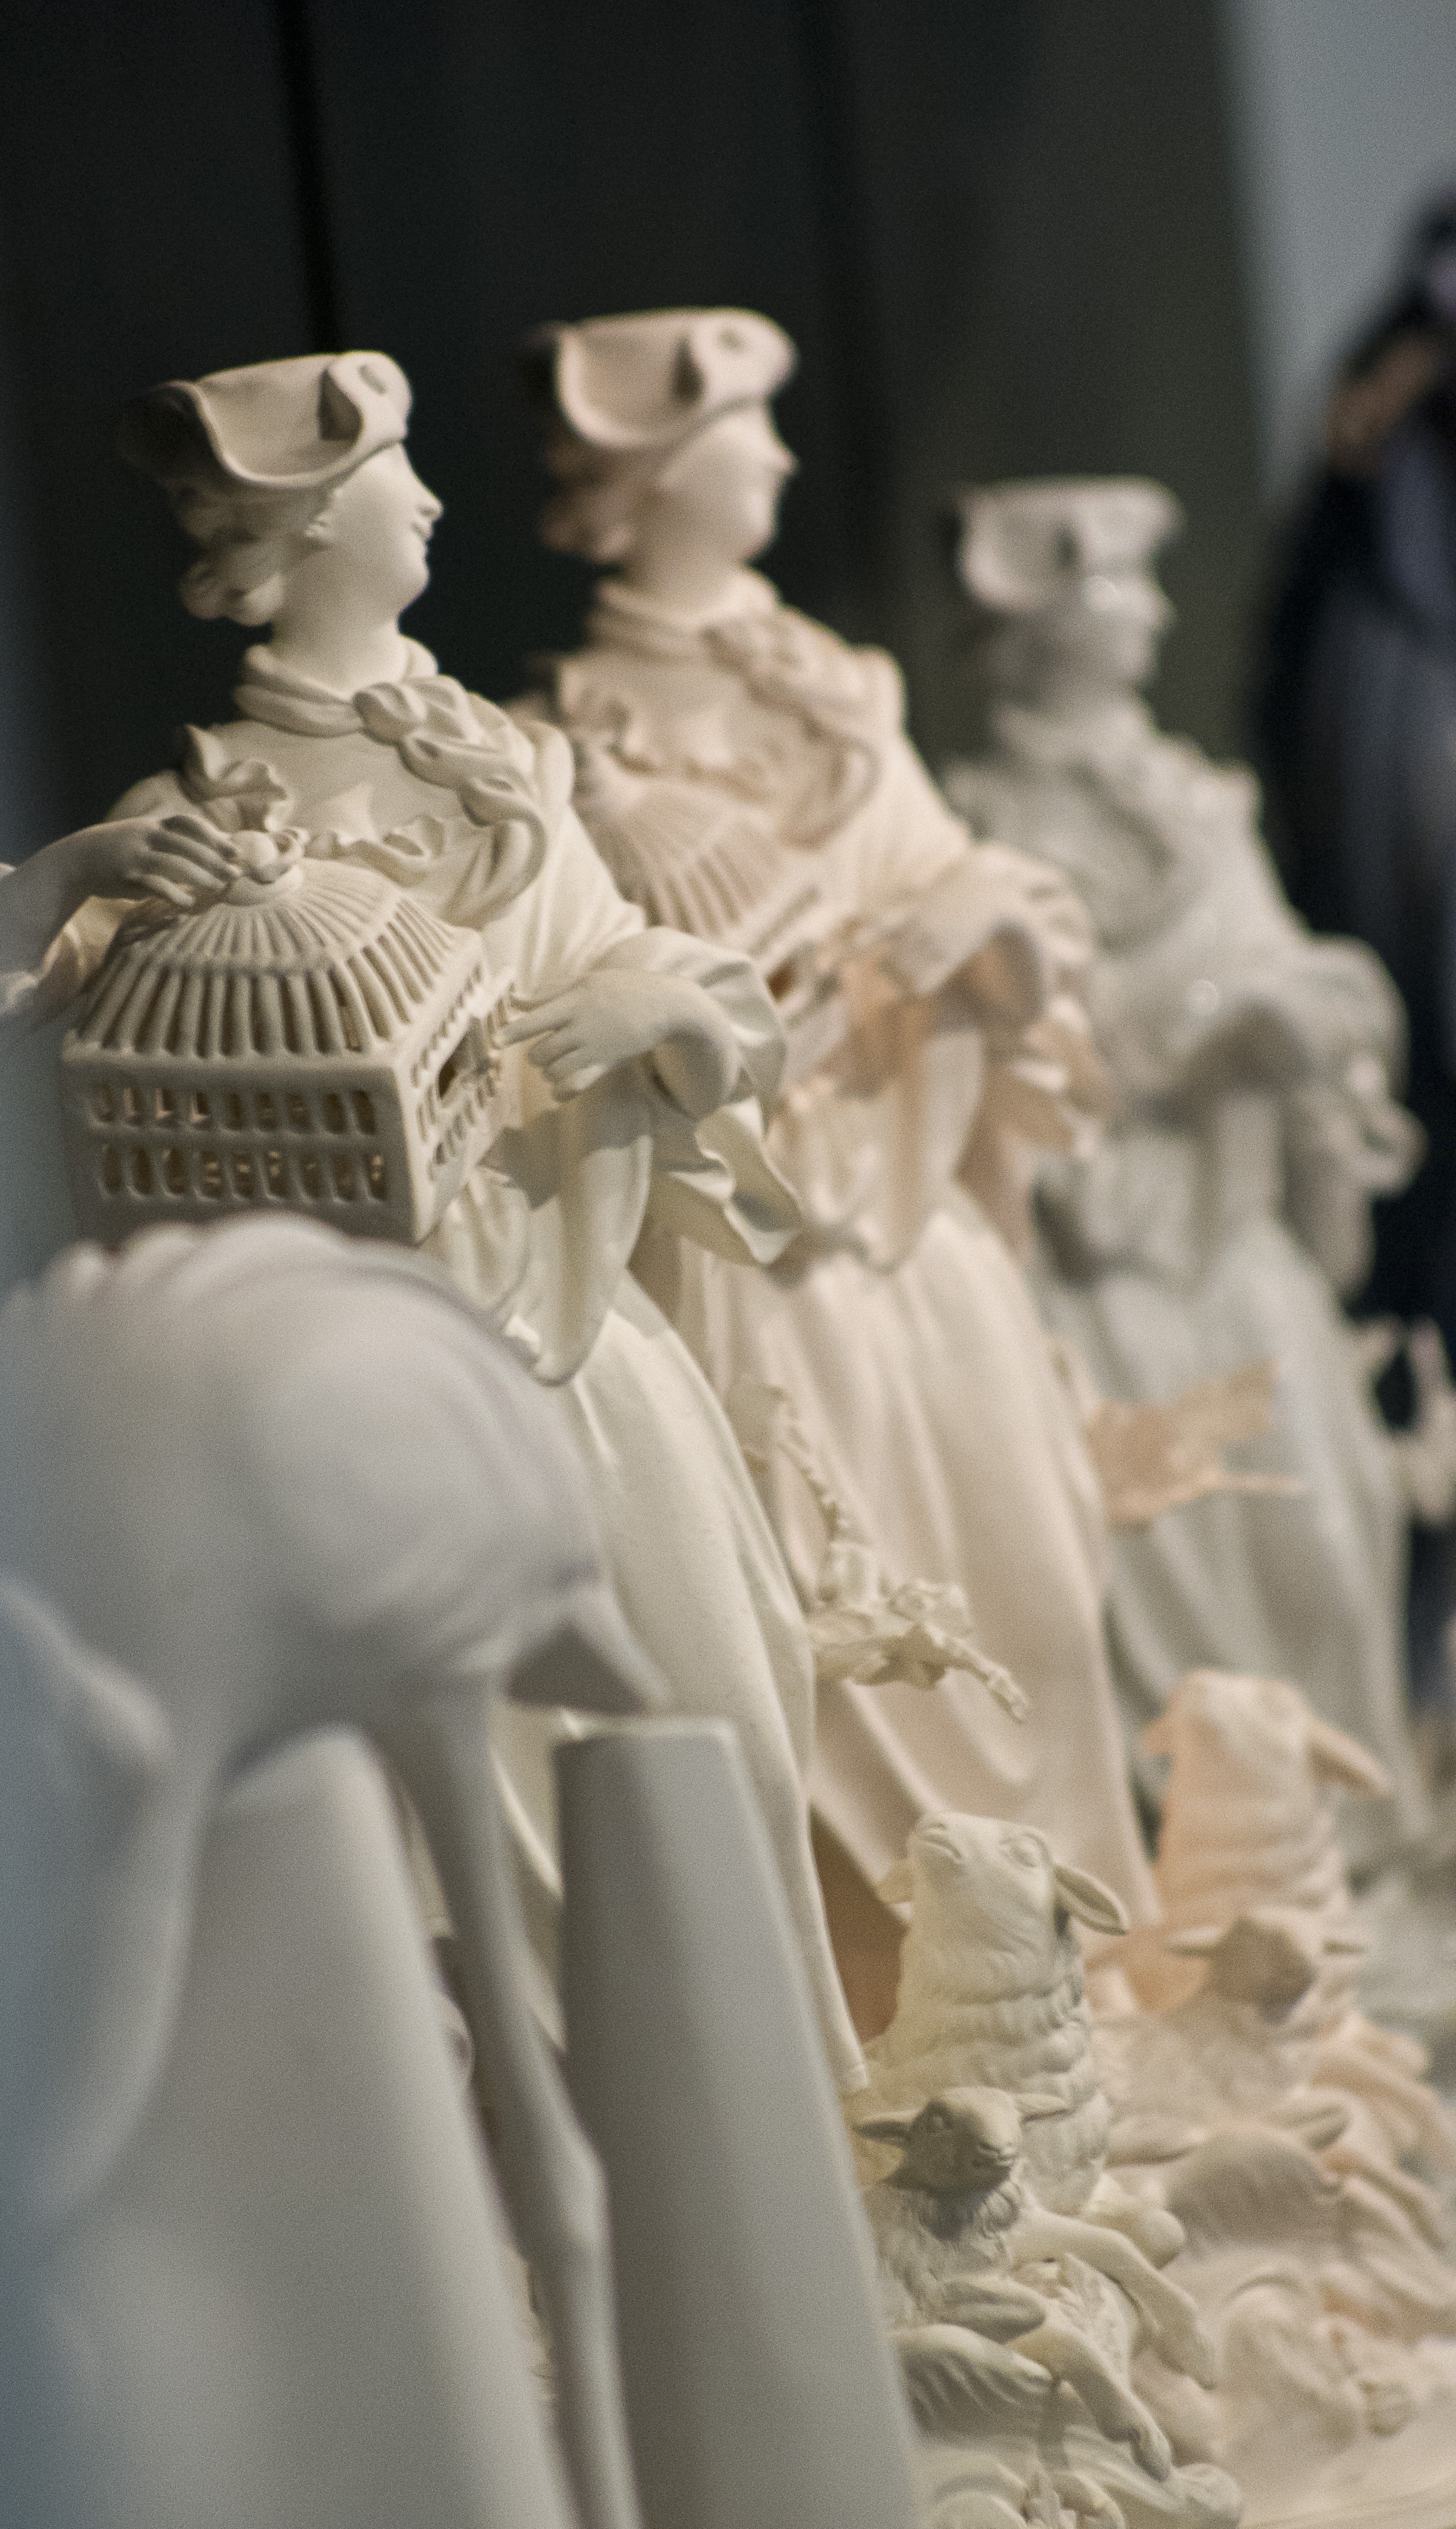
statue, decoration, ceramic, fashion, bride, toy, sculpture, doll, art, dress, figure, figurine, germany, porcelain, gown, meissen